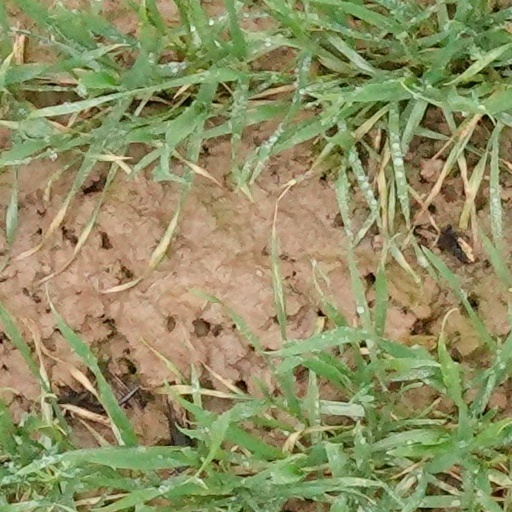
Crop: wheat